Cape Codder (cocktail)

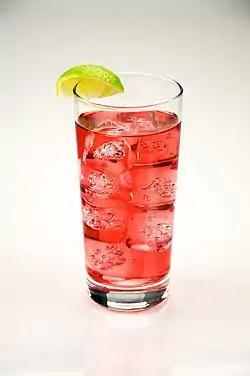
Cape Codder

The Cape Cod or Cape Codder is a type of cocktail consisting of vodka and cranberry juice. Some recipes also call for squeezing a lime wedge over the glass and dropping it into the drink. The name refers to Cape Cod, Massachusetts, a peninsula and popular tourist destination located in the eastern United States which is famous for growing cranberries.